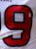
Number: 9